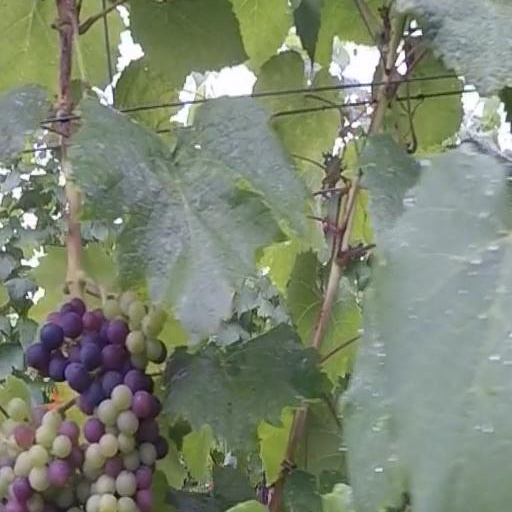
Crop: grape